Embassy of France, Bangkok

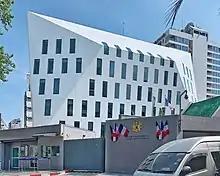
The new embassy offices

Rights to the land were granted to the French by King Chulalongkorn in 1875. Between 1875 and 1894, the building underwent several modifications, which added a front porch—with a Roman-arched gallery on the lower floor, a veranda on the upper floor, and an ornate outdoor staircase connecting the two—and a third floor, of wooden construction, surrounded by a latticework frame and decorated in Victorian gingerbread style. Further renovations in 1901 added a rear annex featuring a teak dining hall and other support buildings. By the early 20th century, the Bang Rak area had become a busy commercial hub, thanks to development that flowed along Charoen Krung Road. As the nearby British legation relocated to the quieter Phloen Chit area in 1922, so did the French consider moving, but the plans never materialized. However, the embassy would later establish a second office on Sathon Road, on a plot of land shared with the Alliance Française.